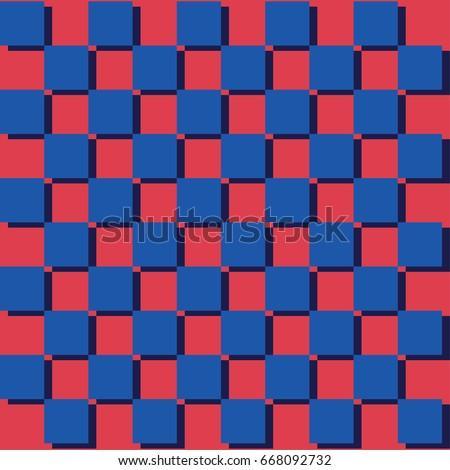
seamless pattern composed from national flags